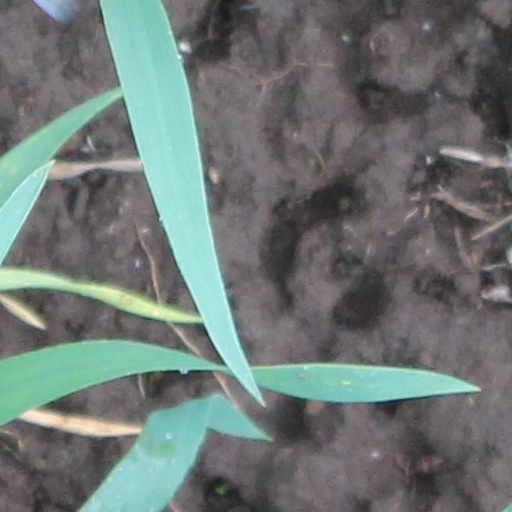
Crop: wheat